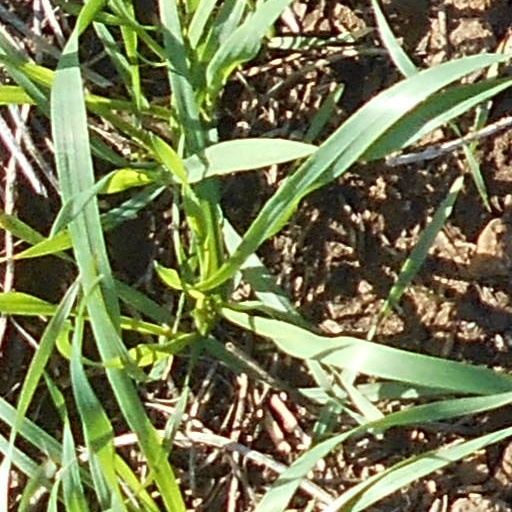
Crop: wheat